Angaïs

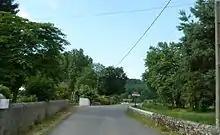
Exit from Angaïs

The commune is part of the Appellation d'origine contrôlée (AOC) zone of Ossau-Iraty.